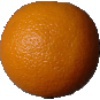
Label: Orange 1